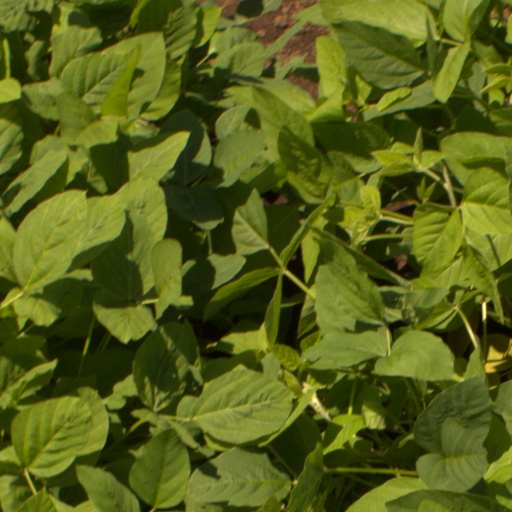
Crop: soybean